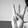
ASL letter: W